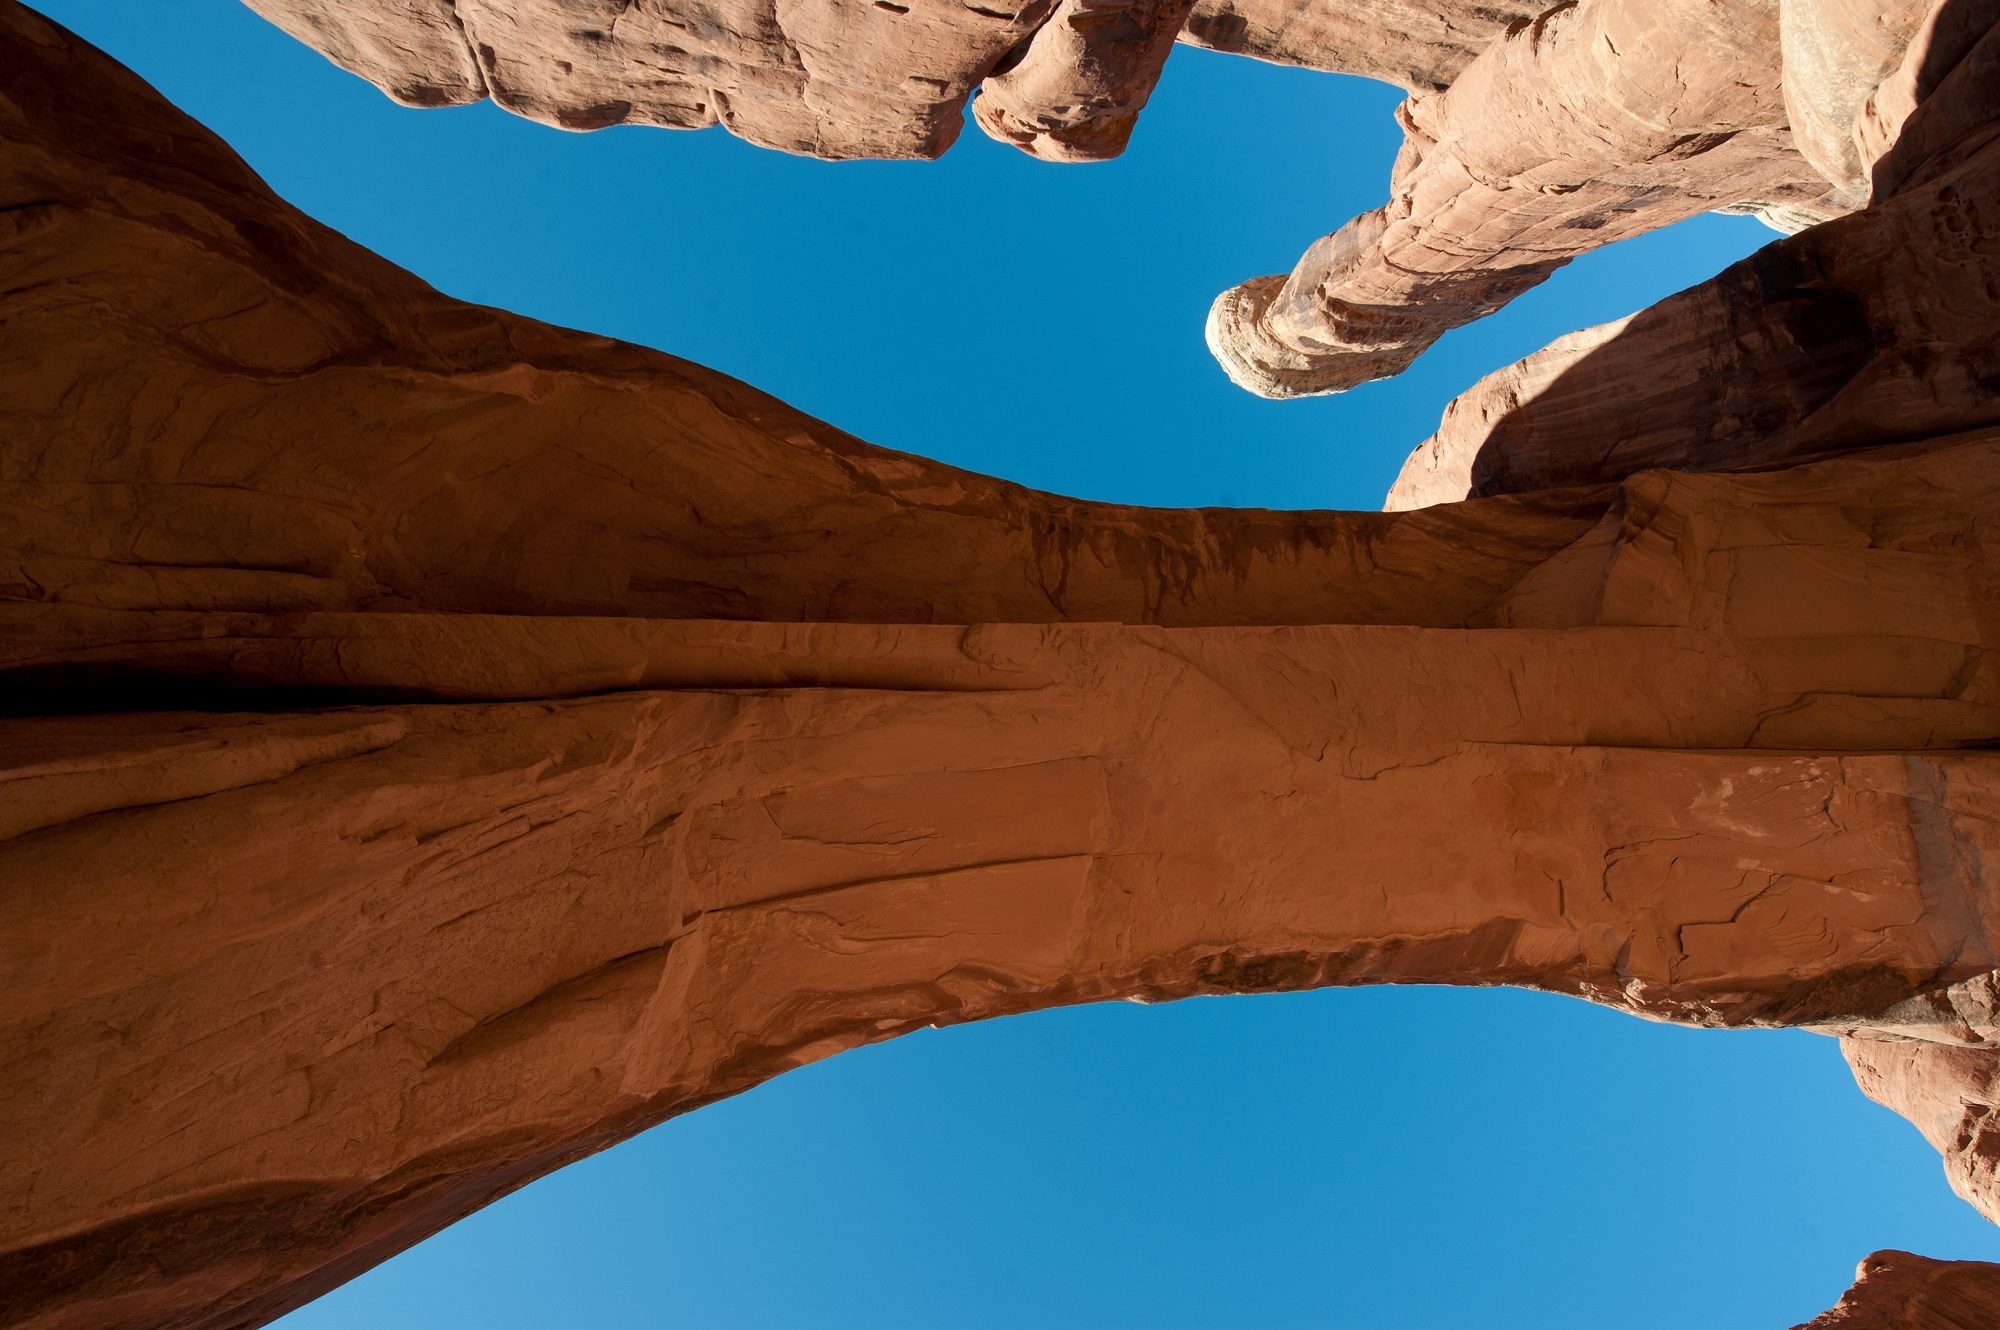
landscape, nature, rock, wilderness, architecture, sky, wood, desert, view, sandstone, stone, formation, arch, reflection, scenic, natural, scenery, usa, america, canyon, terrain, erosion, outdoors, clouds, geology, utah, arches national park, screenshot, landform, rock arch, tower arch, geographical feature